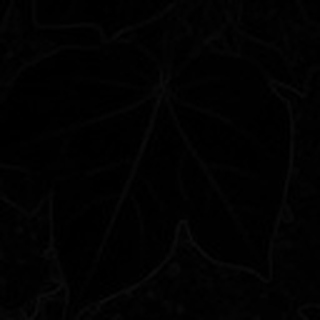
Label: healthy_cotton